Nickel superoxide dismutase

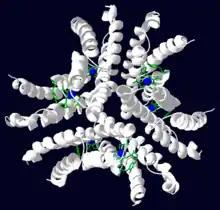
Swiss PDB Viewer rendering of nickel superoxide dismutase with the nickel cofactors shown in blue and the nickel binding hooks shown in green. The six active sites are located in the nickel binding hooks.

Ni-SOD is a globular protein and is shaped like a hollow sphere. It is homohexameric, meaning that it is made up of six identical subunits. Each subunit is a bundle of four right-handed α-helixes and has a molecular mass of 13.4 kDa (117 amino acids). The subunits align to give Ni-SOD a three-fold axis of symmetry. There are six nickel cofactors in total (one for each subunit). The subunits also have a hydrophobic core, which helps drive protein folding. The core is made up of 17 aliphatic amino acids.